Solfège

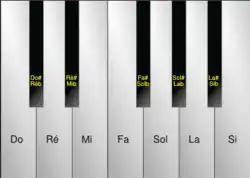
The names of the notes in Romance languages.

In "Fixed do", each syllable always corresponds to the same pitch; when the music changes keys, each syllable continues to refer to the same sound (in the absolute sense) as it did before. This is analogous to the Romance-language system naming pitches after the solfège syllables, and is used in Romance and Slavic countries, among others, including Spanish-speaking countries.